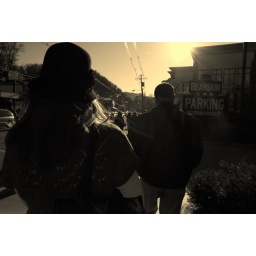
My parents walking down a street in Gatlinburg, Tennessee